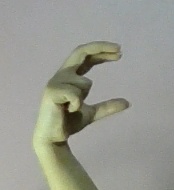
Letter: thal